Seven Brides for Seven Brothers (musical)

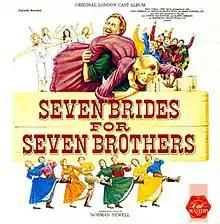
London cast recording

Seven Brides for Seven Brothers is a musical with a book by Lawrence Kasha and David Landay, music by Gene de Paul, Al Kasha and Joel Hirschhorn, and lyrics by Johnny Mercer, Al Kasha and Joel Hirschhorn. It is based on the 1954 Stanley Donen film of the same name which is, itself, an adaption of the short story "The Sobbin' Women," by Stephen Vincent Benét, based on the Ancient Roman legend of "The Rape of the Sabine Women".